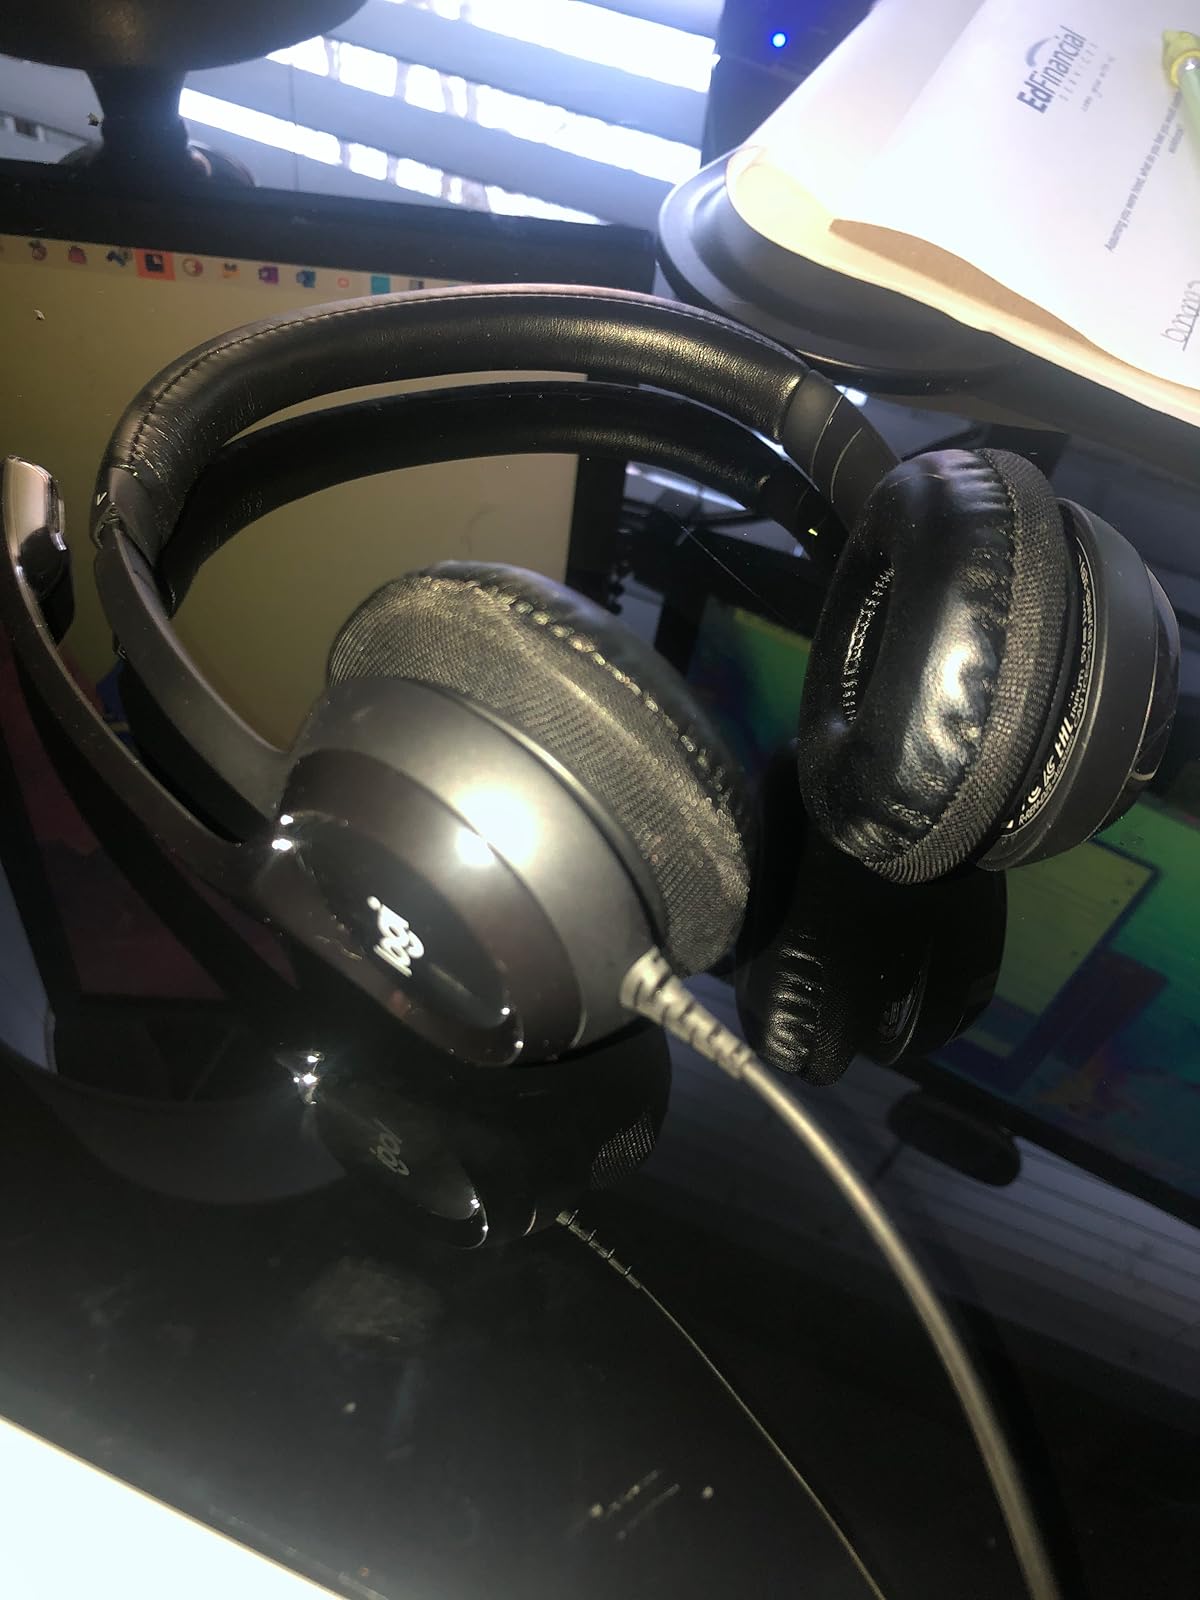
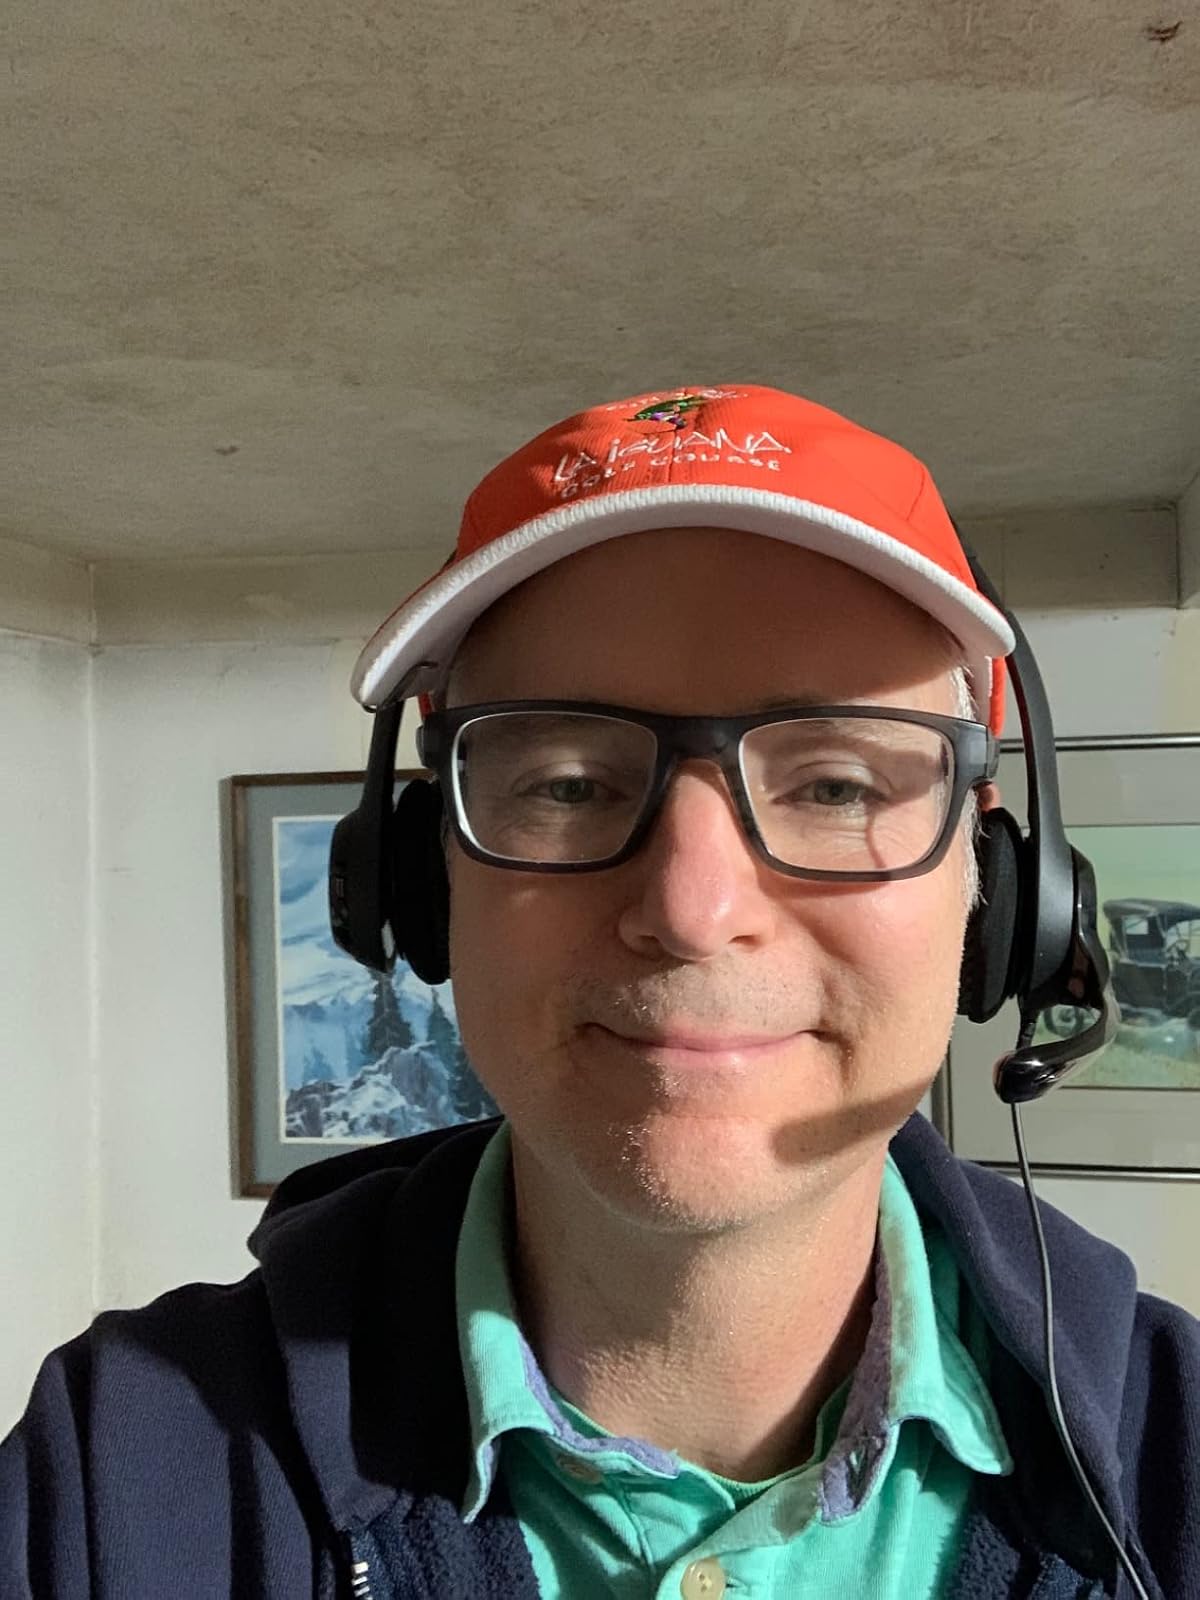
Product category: headphones
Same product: yes